Describe the emotion expressed in this image:  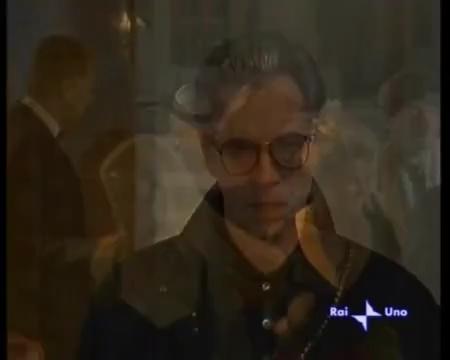
This person displays Fear, valence and arousal with low intensity.